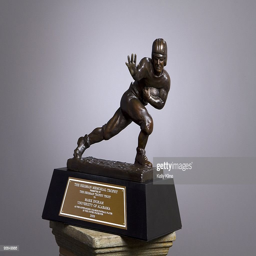
detail view of award category belonging running back american football player .